Braefoot Battery

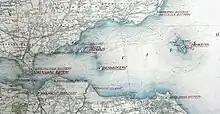
War Office chart showing the three Forth Defence Lines in WW1

The Outer Line ran from a gun battery at Kinghorn to a battery at Leith Docks, with fortified gun emplacements on the island of Inchkeith.